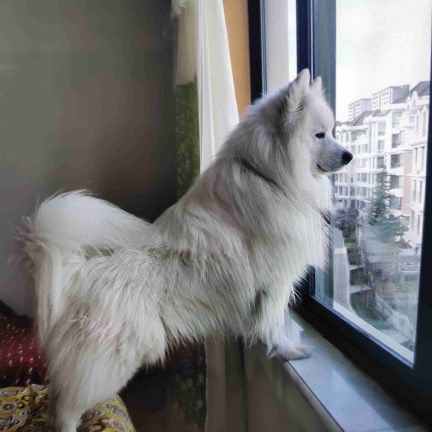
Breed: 2192-n000088-Samoyed